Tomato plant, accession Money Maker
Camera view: horizontal (90 deg, fisheye); turntable rotation: 270 degrees
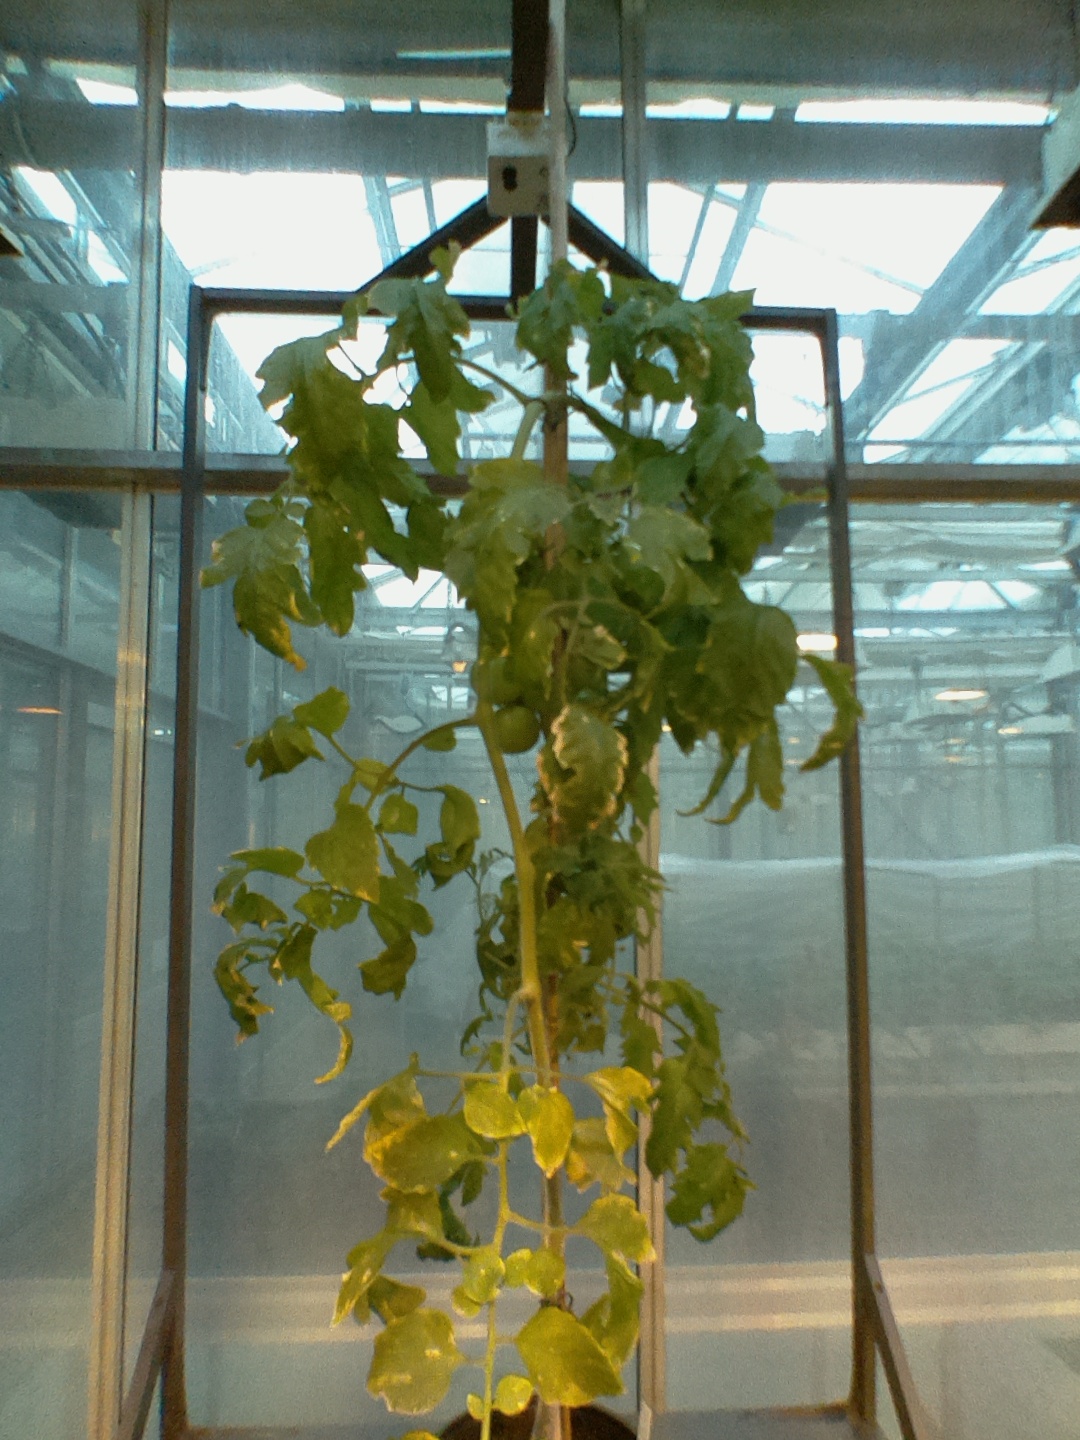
BBCH growth stage 78: 80% -90% of final fruit size